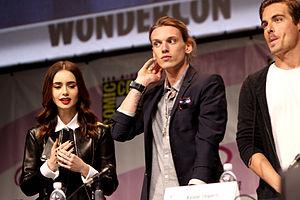
The Mortal Instruments : La Cité des ténèbres, ou La Cité des ténèbres : La Coupe Mortelle au Québec, est un film fantastique germano-canado-américain réalisé par Harald Zwart et sorti en 2013.